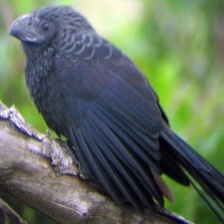
Species: GROVED BILLED ANI
Scientific name: CROTOPHAGA SULCIROSTRIS